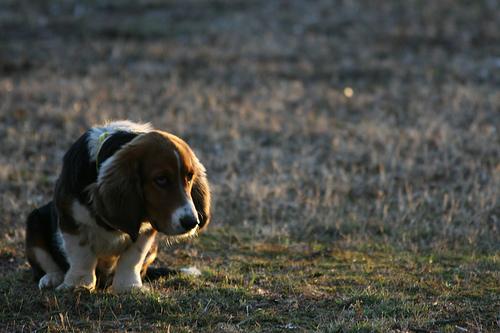
Breed: basset hound